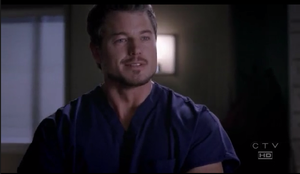
Mark Sloan, Grey's Anatomy
Mark Everett Sloan, surnommé parfois Dʳ Glamour, est un chirurgien plastique de fiction de l'émission Grey's Anatomy. Il apparaît pour la première fois dans la saison 2. Lors de la saison 3, il est un personnage récurrent et il devient un personnage principal. Il est interprété par l'acteur Eric Dane.
Eric T. Melvin, dit Eric Dane, est un acteur américain, né le 9 novembre 1972 à San Francisco.